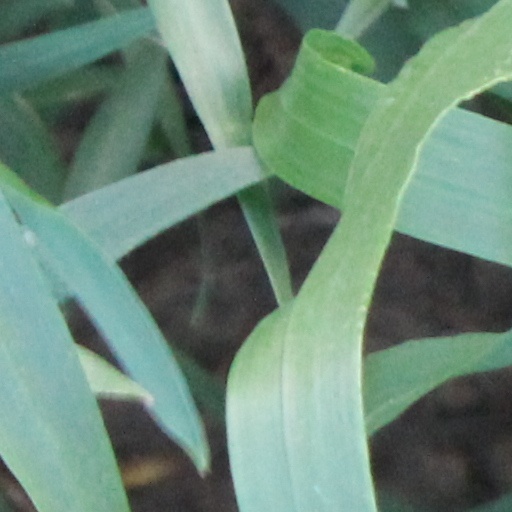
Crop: wheat